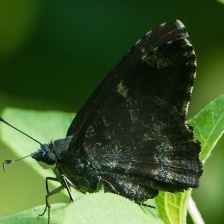
Species: SOOTYWING